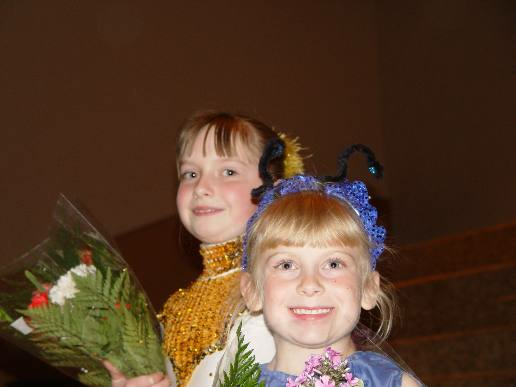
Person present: Yes